Chandrasekhar's H-function

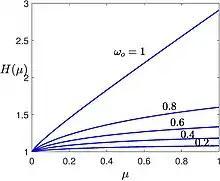
Chandrasekhar's "H"-function for different albedo

In atmospheric radiation, Chandrasekhar's "H"-function appears as the solutions of problems involving scattering, introduced by the Indian American astrophysicist Subrahmanyan Chandrasekhar. The Chandrasekhar's "H"-function formula_1 defined in the interval formula_2, satisfies the following nonlinear integral equation